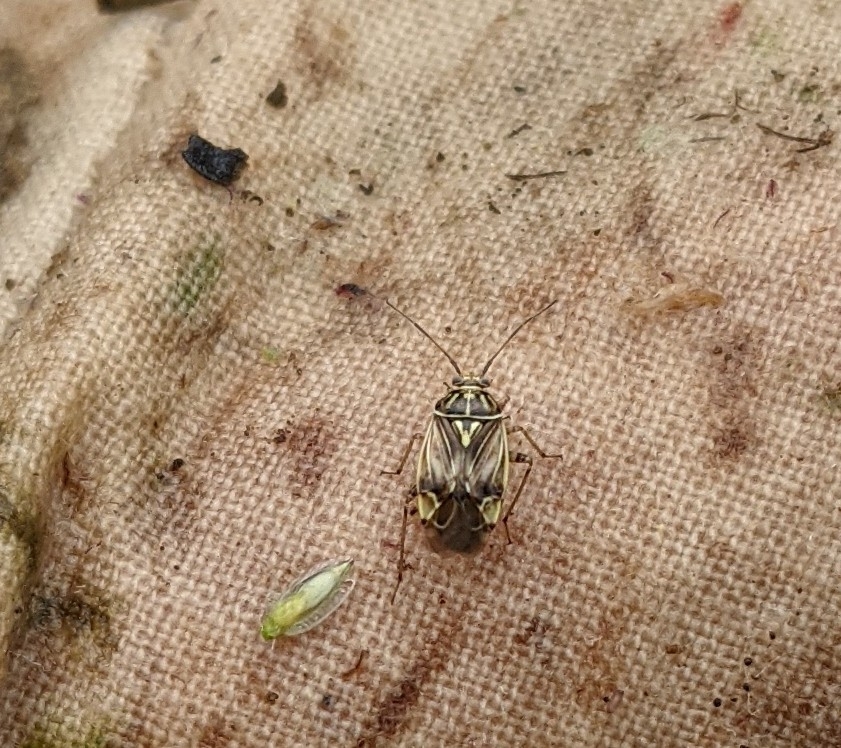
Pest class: lygus_bug